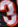
Number: 3